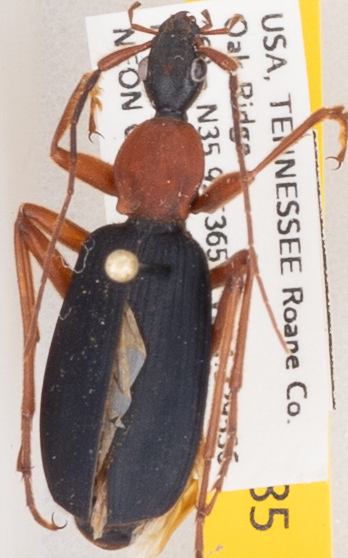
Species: Galerita bicolor
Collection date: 2019-07-10
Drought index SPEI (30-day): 0.316
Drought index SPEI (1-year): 2.09
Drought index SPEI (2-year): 2.09